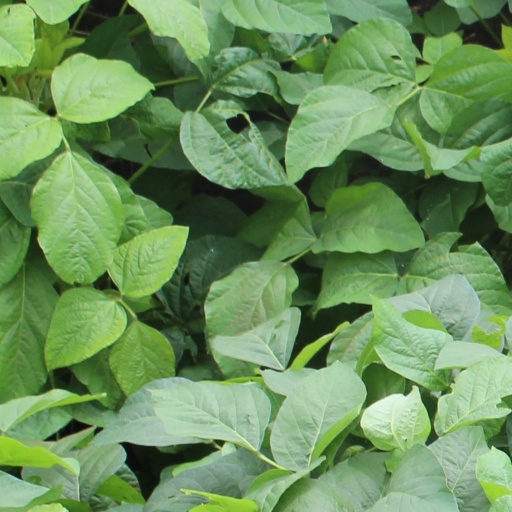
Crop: soybean